Shaheen Bagh protest

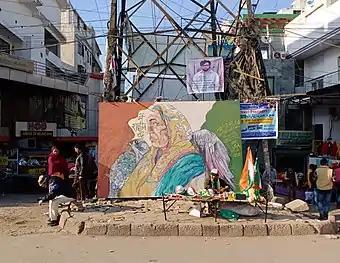
Artwork at Shaheen Bagh during the protests. Representation of the Shaheen Bagh dadi's (grandmothers) and the Shaheen falcon.

Following the removal of protestors on 24 March 2020, the government also removed the art installations and painted the graffiti white. On 9 October 2020, "Indian Express" reported that the only remains at the protest site were some graffiti and posters (missed by the government). Some of the shops that had been shut as a result of the protests followed by COVID-19 were open. Numerous remain closed. Regular police patrols are present in the area. During the 2020–2021 farmers protest police presence significantly increased in the area, a local explained, "No government wants a repeat of what happened last year".